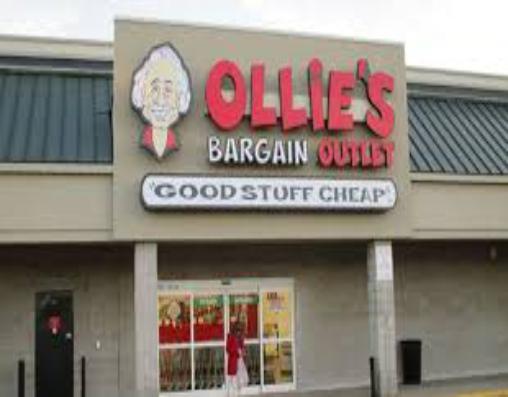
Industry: Others